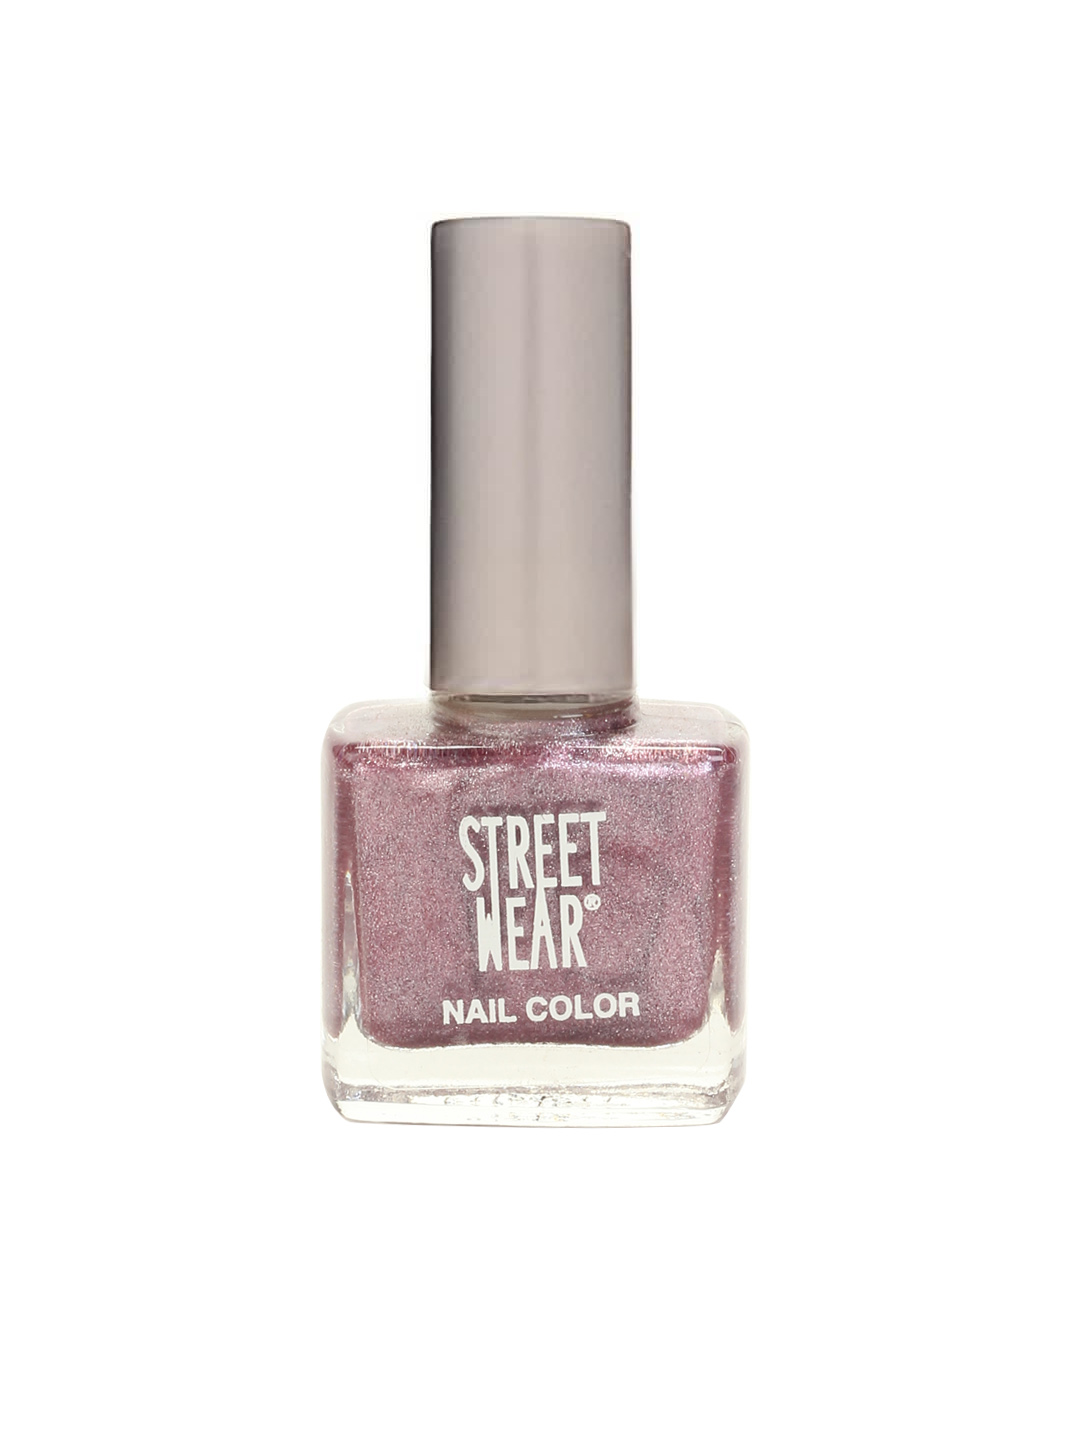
Streetwear Grape Shimmer Nail Polish 41
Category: Personal Care / Nails / Nail Polish
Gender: Women
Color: Purple
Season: Spring 2017
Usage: Casual